Clarence Lusane

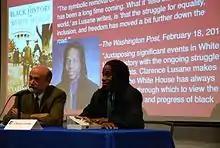
Lusane on a panel at American University

Lusane is an associate professor of political science at American University's School of International Service, where he teaches courses in comparative race relations, modern social movements, comparative politics of Africa, the Caribbean and Europe, black political theory and political behavior, international drug politics, and jazz and international relations. Lusane has lectured at numerous universities nationwide, including Harvard University, Georgetown University, George Washington University, the University of California, Berkeley, the University of Chicago and Yale University, among others. He has also lectured on US race relations in numerous foreign nations, including Colombia, Cuba, England, France, Germany, Guadeloupe, Haiti, Japan, the Netherlands, Panama, Switzerland, and Zimbabwe.